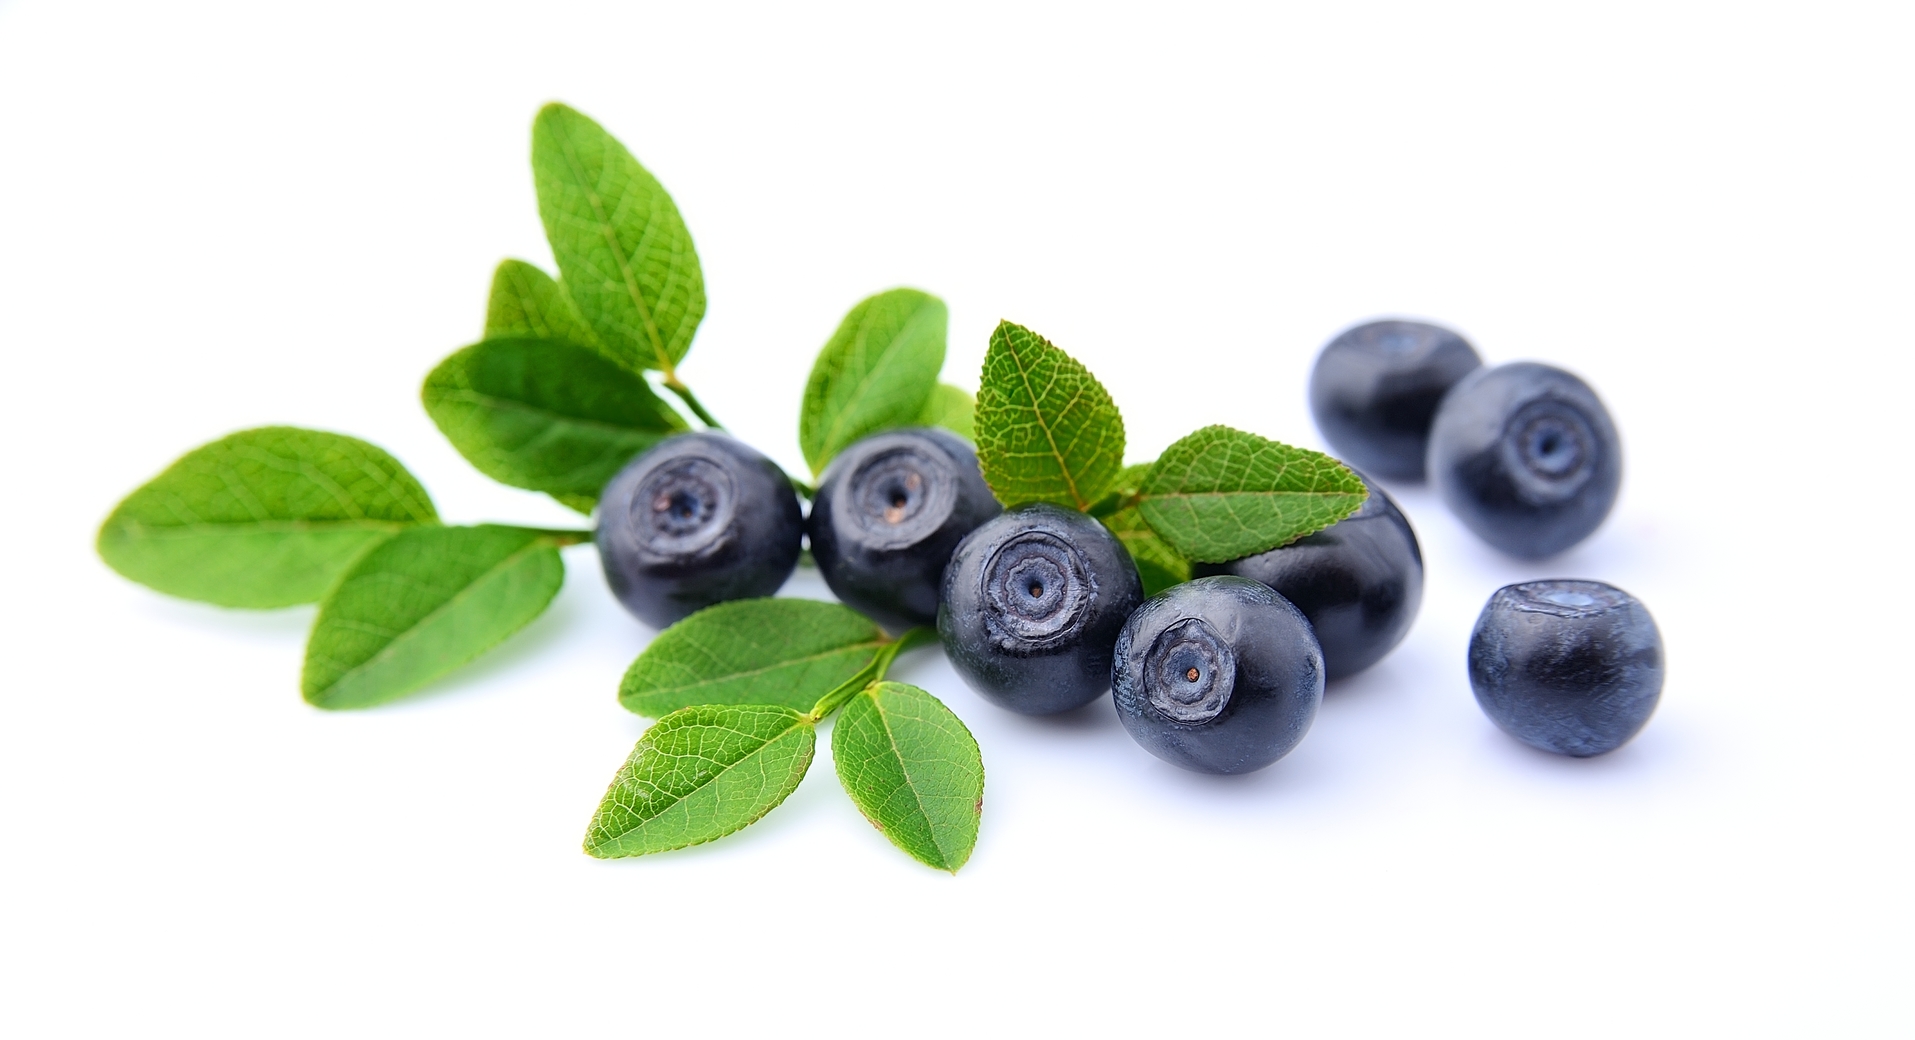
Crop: blueberry
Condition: healthy